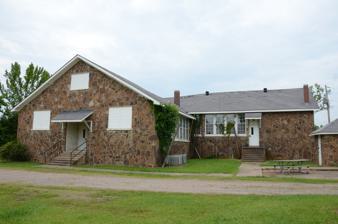
Building: Union Chapel School and Shop Building
Country: United States of America
Year built: 1938
United States historic place Union Chapel School and Shop Building U.S. National Register of Historic Places Location in Arkansas Show map of Arkansas Location in United States Show map of the United States Location 298 Union Chapel Rd. & 28 Acker Ln., near Springfield, Arkansas Coordinates 35°13′55″N 92°33′21″W / 35.23194°N 92.55583°W / 35.23194; -92.55583 Area less than one acre Built 1937 ( 1937 ) Built by Works Progress Administration Architectural style Bungalow/craftsman MPS Public Schools in the Ozarks MPS NRHP reference No. 15000993 Added to NRHP January 26, 2016 The Union Chapel School and Shop Building is a historic school complex in rural Conway County, Arkansas .  It is located at the junction of Union Chapel Road and Acker Lane, about 2.5 miles (4.0 km) south of Springfield .  It consists of three buildings: a classroom, shop building, and pump house.  The classroom building is a stone single-story structure, with a gable roof, and bands of sash windows flanking the main entrance, which is set in a rounded-arch opening.  The shop building is also stone, and is covered by a hip roof.  The shop building was one of several built on the grounds in the late 1920s with funding from the Rosenwald Fund , and is the only one from that period to survive.  The classroom building was built in 1937–38 with funding from the Works Progress Administration , replacing one of the Rosenwald buildings that had burned down. The building was listed on the National Register of Historic Places in 2016. Gallery Union Chapel School and Shop Building side view Building side view Building plaque See also National Register of Historic Places listings in Conway County, Arkansas References